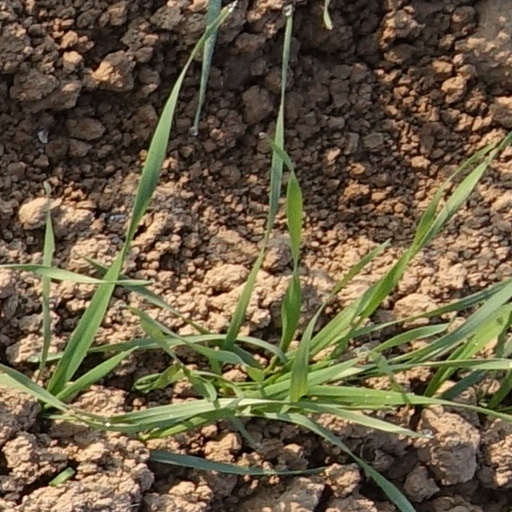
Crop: wheat